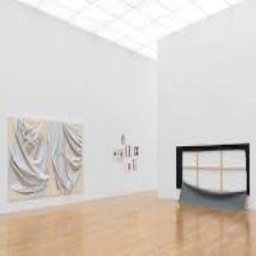
Kunstmuseum Liechtenstein